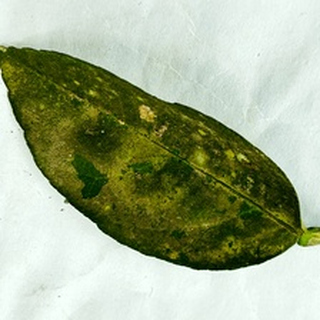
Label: lemon_sooty_mould